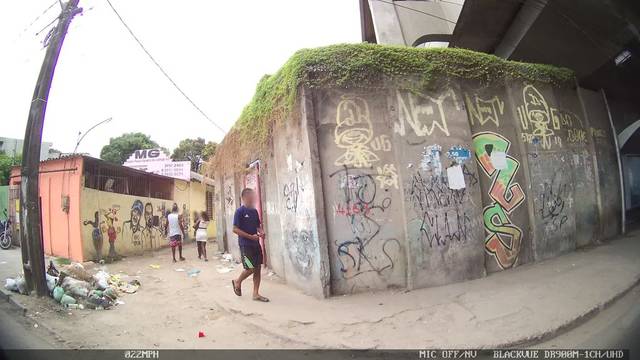
Region: Brazil
Coordinates: -8.077, -34.906